The Great Khali

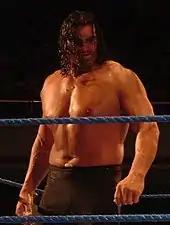
The Great Khali in 2006

On 2 January 2006, Rana became the first Indian professional wrestler to be signed to a contract by World Wrestling Entertainment (WWE). He was assigned to their developmental territory, Deep South Wrestling, where he competed under his real name.